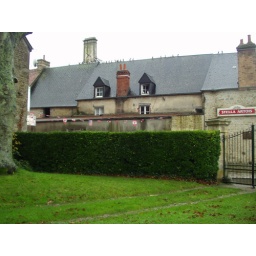
home across the street from church. German sniper was in lower right window on D-Day.